United Arab Republic

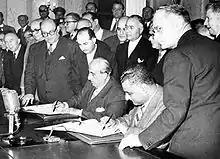
Nasser signing unity pact with Syrian president Shukri al-Quwatli, forming the United Arab Republic, 1 February 1958

The United Arab Republic was established on 1 February 1958 as the first step towards a larger pan-Arab state, originally being proposed to Egyptian President Gamal Abdel Nasser by a group of political and military leaders in Syria.